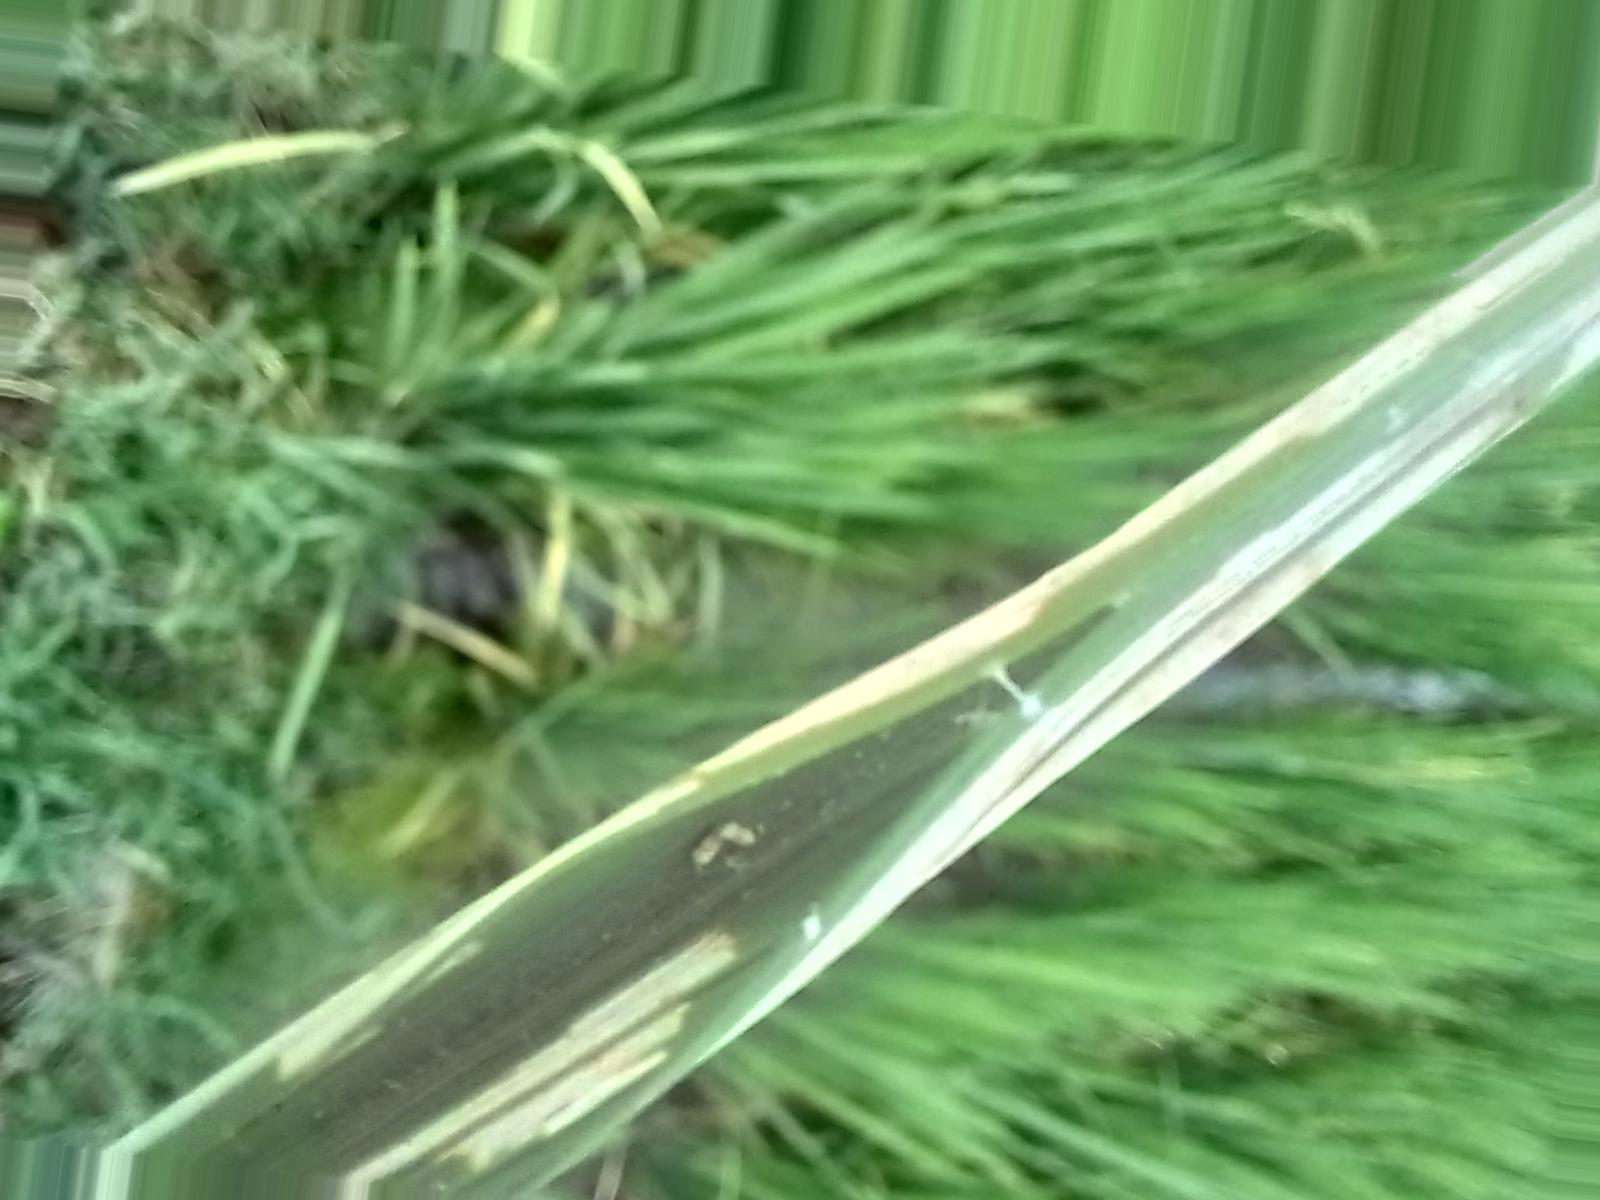
Nhãn: Sâu gai ( Hispa )